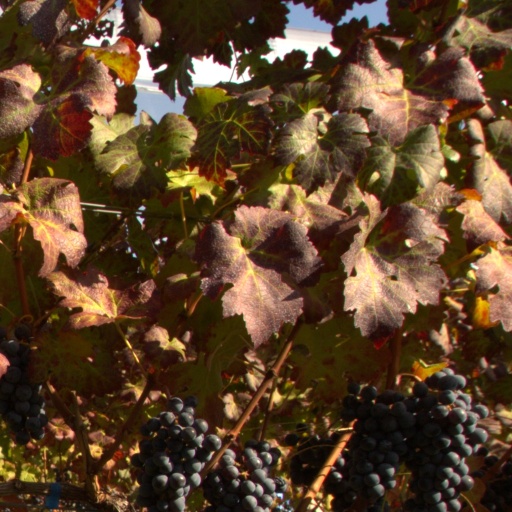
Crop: grape